Gujarati Literary Academy

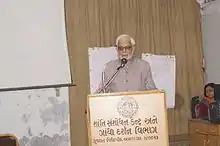
Vipool Kalyani, the incumbent president

The Gujarati Literary Academy (GLA), previously Gujarati Sahitya Mandal, is a charity based and registered in the UK and a membership organisation, open to all, whose stated aim is "to promote the study, use and enjoyment of Gujarati Literature and language by the diaspora Gujarati writers and poets from all over the world, without attaching any significance to caste, religion, sects or perceived national differences". It is also otherwise known as the Gujarati Sahitya Academy, not to be confused with the Gujarat State government's Gujarat Sahitya Academy in India.